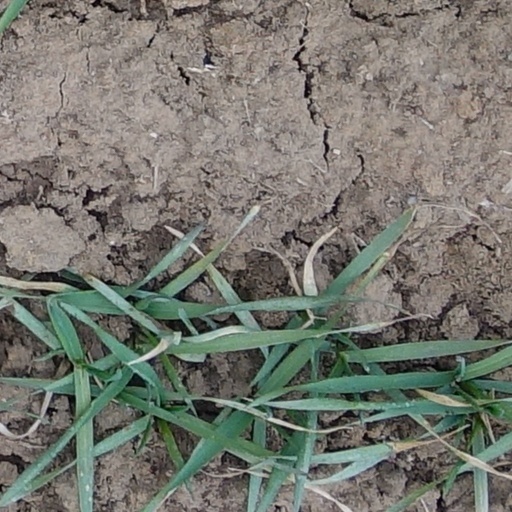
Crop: wheat